India Since the 90s

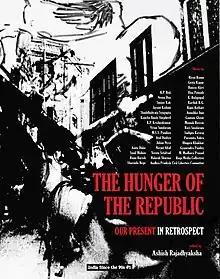
The Hunger of the Republic: Our Present in Retrospect

The first volume addresses India's political history, and comprises essays largely framed by critical political developments of the 1990s, such as protests after the Mandal Commission report (1990), the assassination of Rajiv Gandhi (1991), the demolition of Babri Masjid (1992), the Bombay bombings (1993) and the Gujarat riots (2002). Its first essay frames the overall approach, taken from social scientist Rajni Kothari's last major book before he died, ‘Democracy: In Search of a Theory’ (2005). Its central theme is the transformation of the relationship between the Indian state and its people, in its new status as "parens patriae" (or parent of the people), as Veena Das shows in her 1995 essay on the Bhopal gas tragedy, ‘Suffering, Legitimacy and Healing’. Utsa Patnaik’s 2004 essay, ‘The Republic of Hunger’ also discusses how a similar transformation makes famine-like conditions in large parts of India invisible. Historian Gyanendra Pandey’s 1991 essay ‘In Defence of the Fragment: Writing about Hindu-Muslim Riots’, looks at the 1989 riots in Bhagalpur that he studied as part of a human rights team, and asks how the teaching of Indian history can account for episodes such as this. Human rights activist Teesta Setalvad’s 2007 essay “Being their Target’ produces a personal account of the extreme power of such a state apparatus in targeting political dissenters.